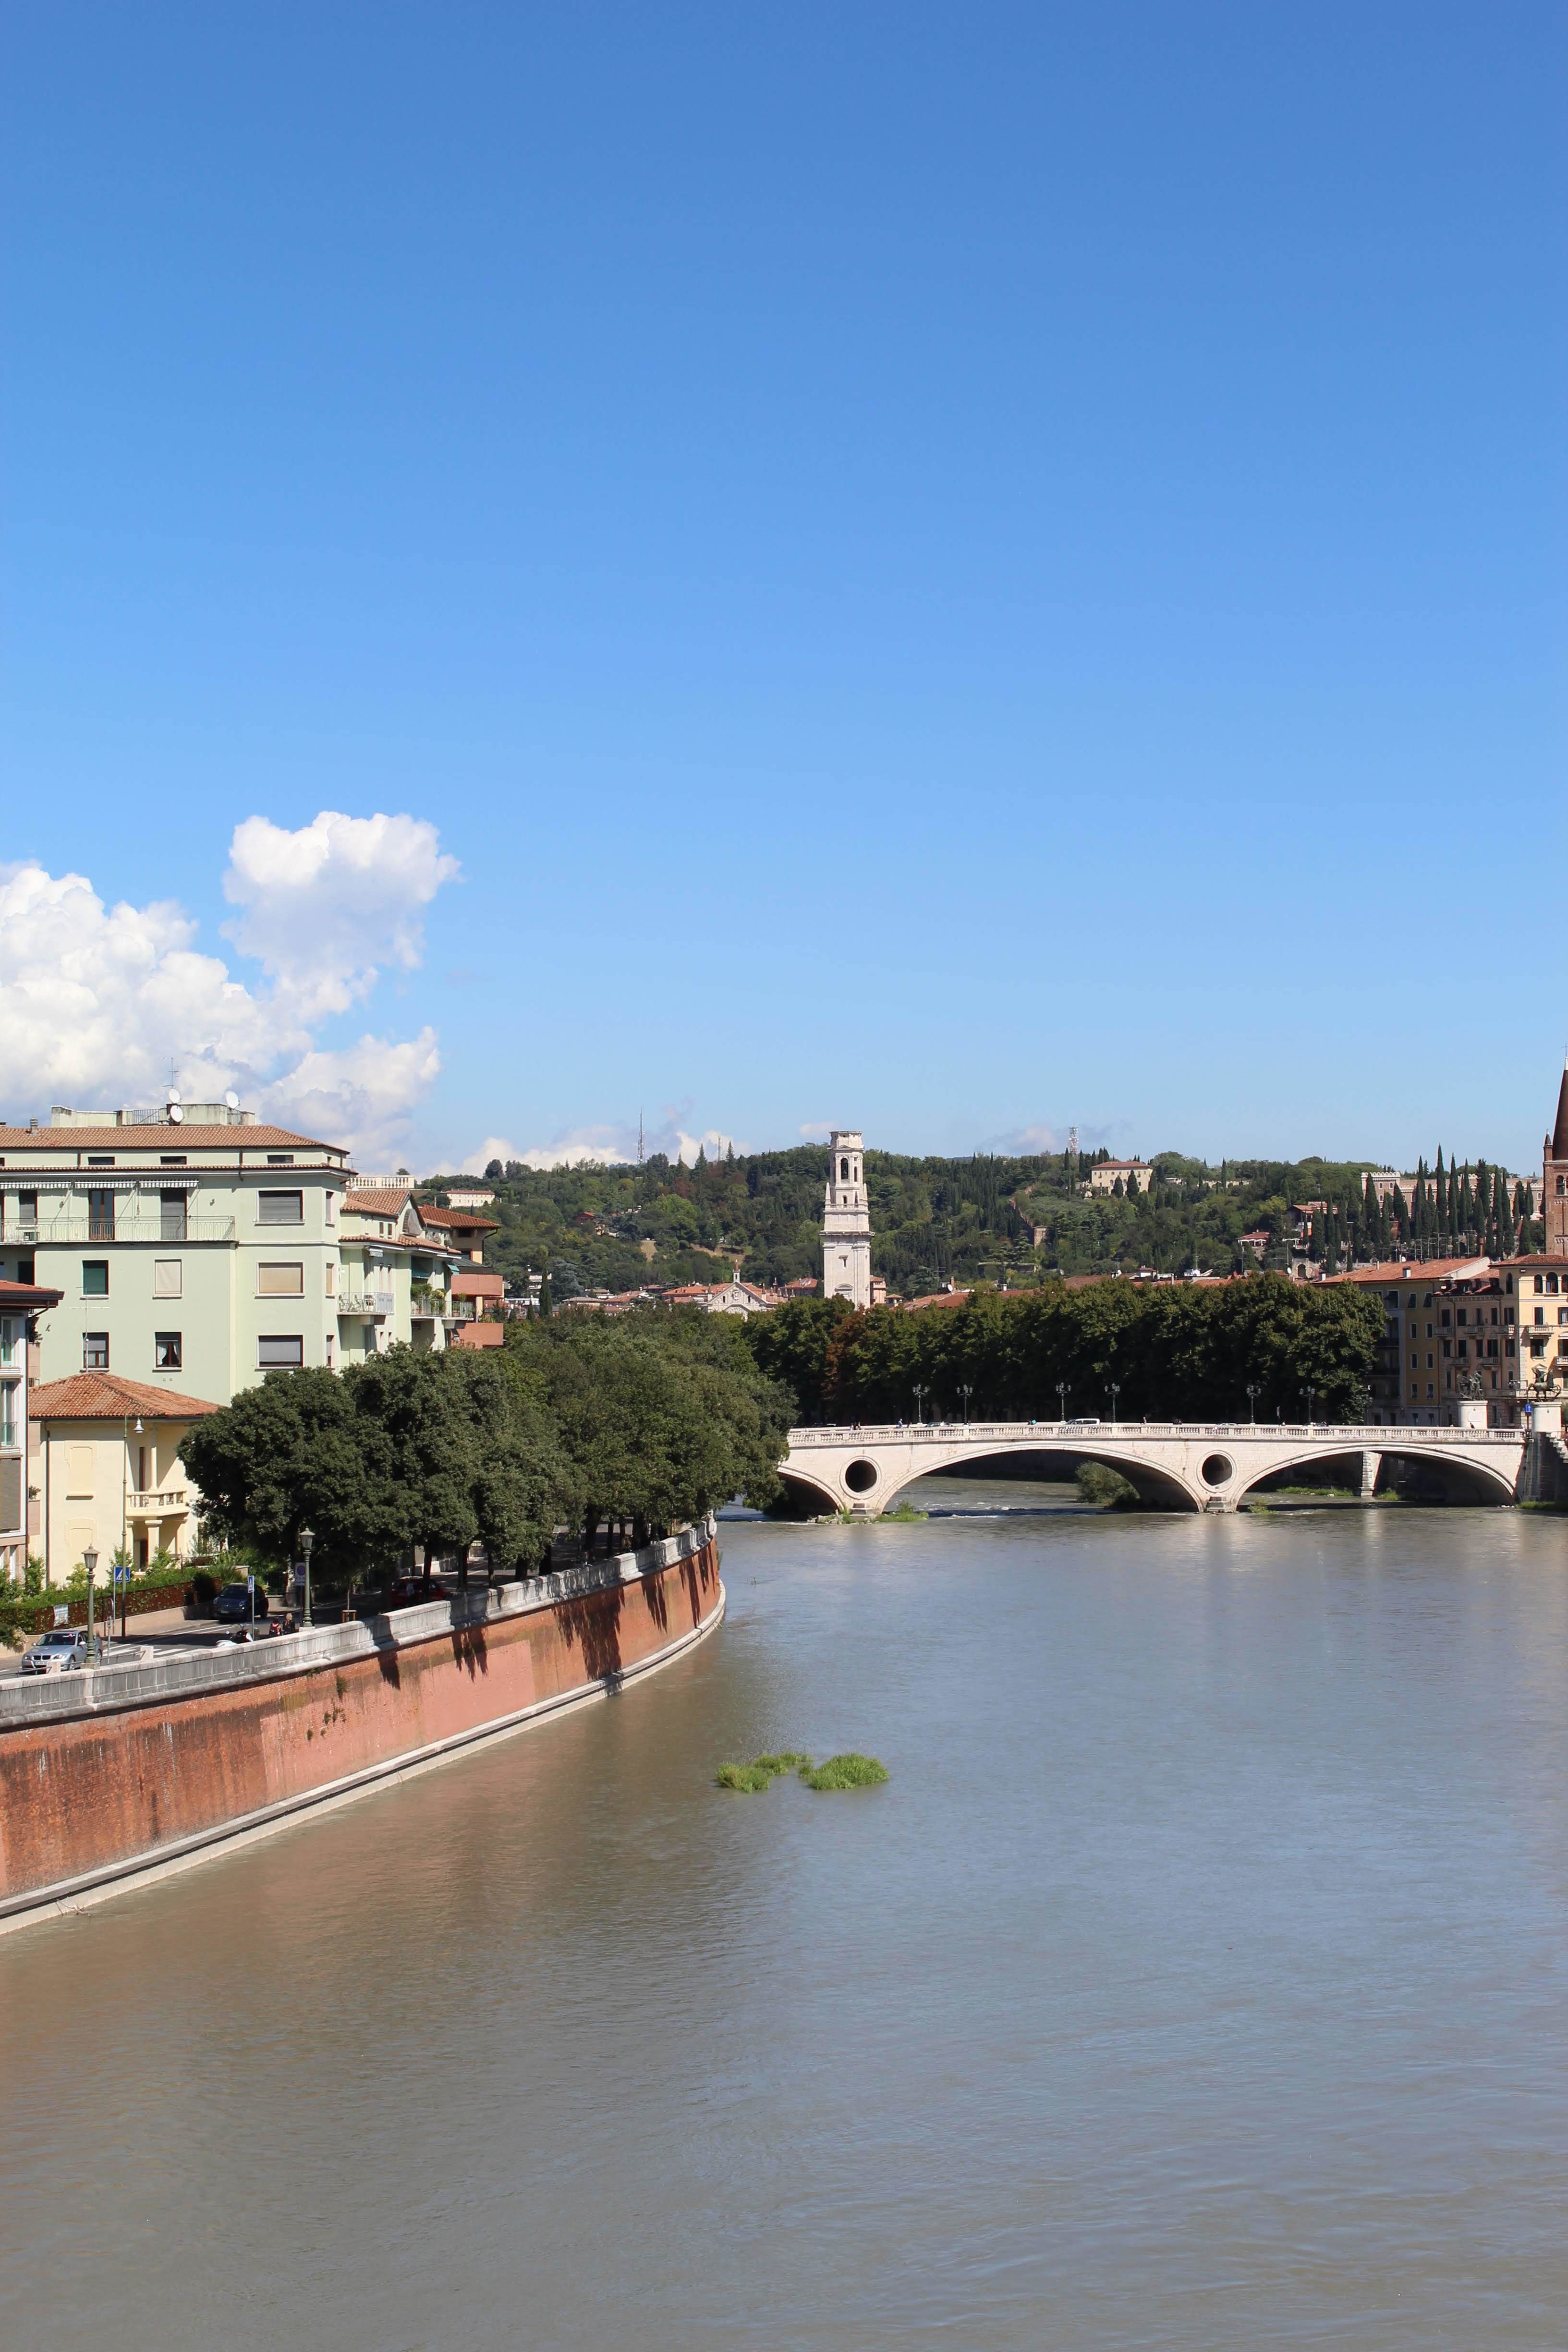
italy, europe, water, river, sky, bridge, water resources, daytime, waterway, town, city, architecture, tourism, urban area, vacation, summer, cloud, bank, watercourse, metropolitan area, building, canal, reflection, channel, sea, tourist attraction, lake, nonbuilding structure